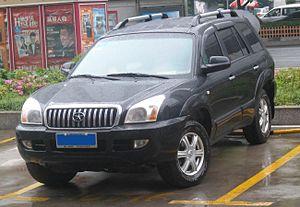
JAC - Jianghuai Automobile Co., Ltd. ; en chinois : 安徽江淮汽车股份有限公司 ; en pinyin : Ānhuī Jiānghuái qìchē gǔfèn yǒuxiàn gōngsī) est un constructeur automobile chinois appartenant à l'État. La société est implantée à Hefei, dans la province d'Anhui, en Chine.